Rhenium compounds

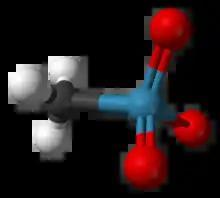
Structure of methylrhenium trioxide

Rhenium forms a variety of alkyl and aryl derivatives, often with pi-donor coligands such as oxo groups. Well known is methylrhenium trioxide ("MTO"), CHReO a volatile, colourless solid, a rare example of a stable high-oxidation state metal alkyl complex. This compound has been used as a catalyst in some laboratory experiments. It can be prepared by many routes, a typical method is the reaction of ReO and tetramethyltin: